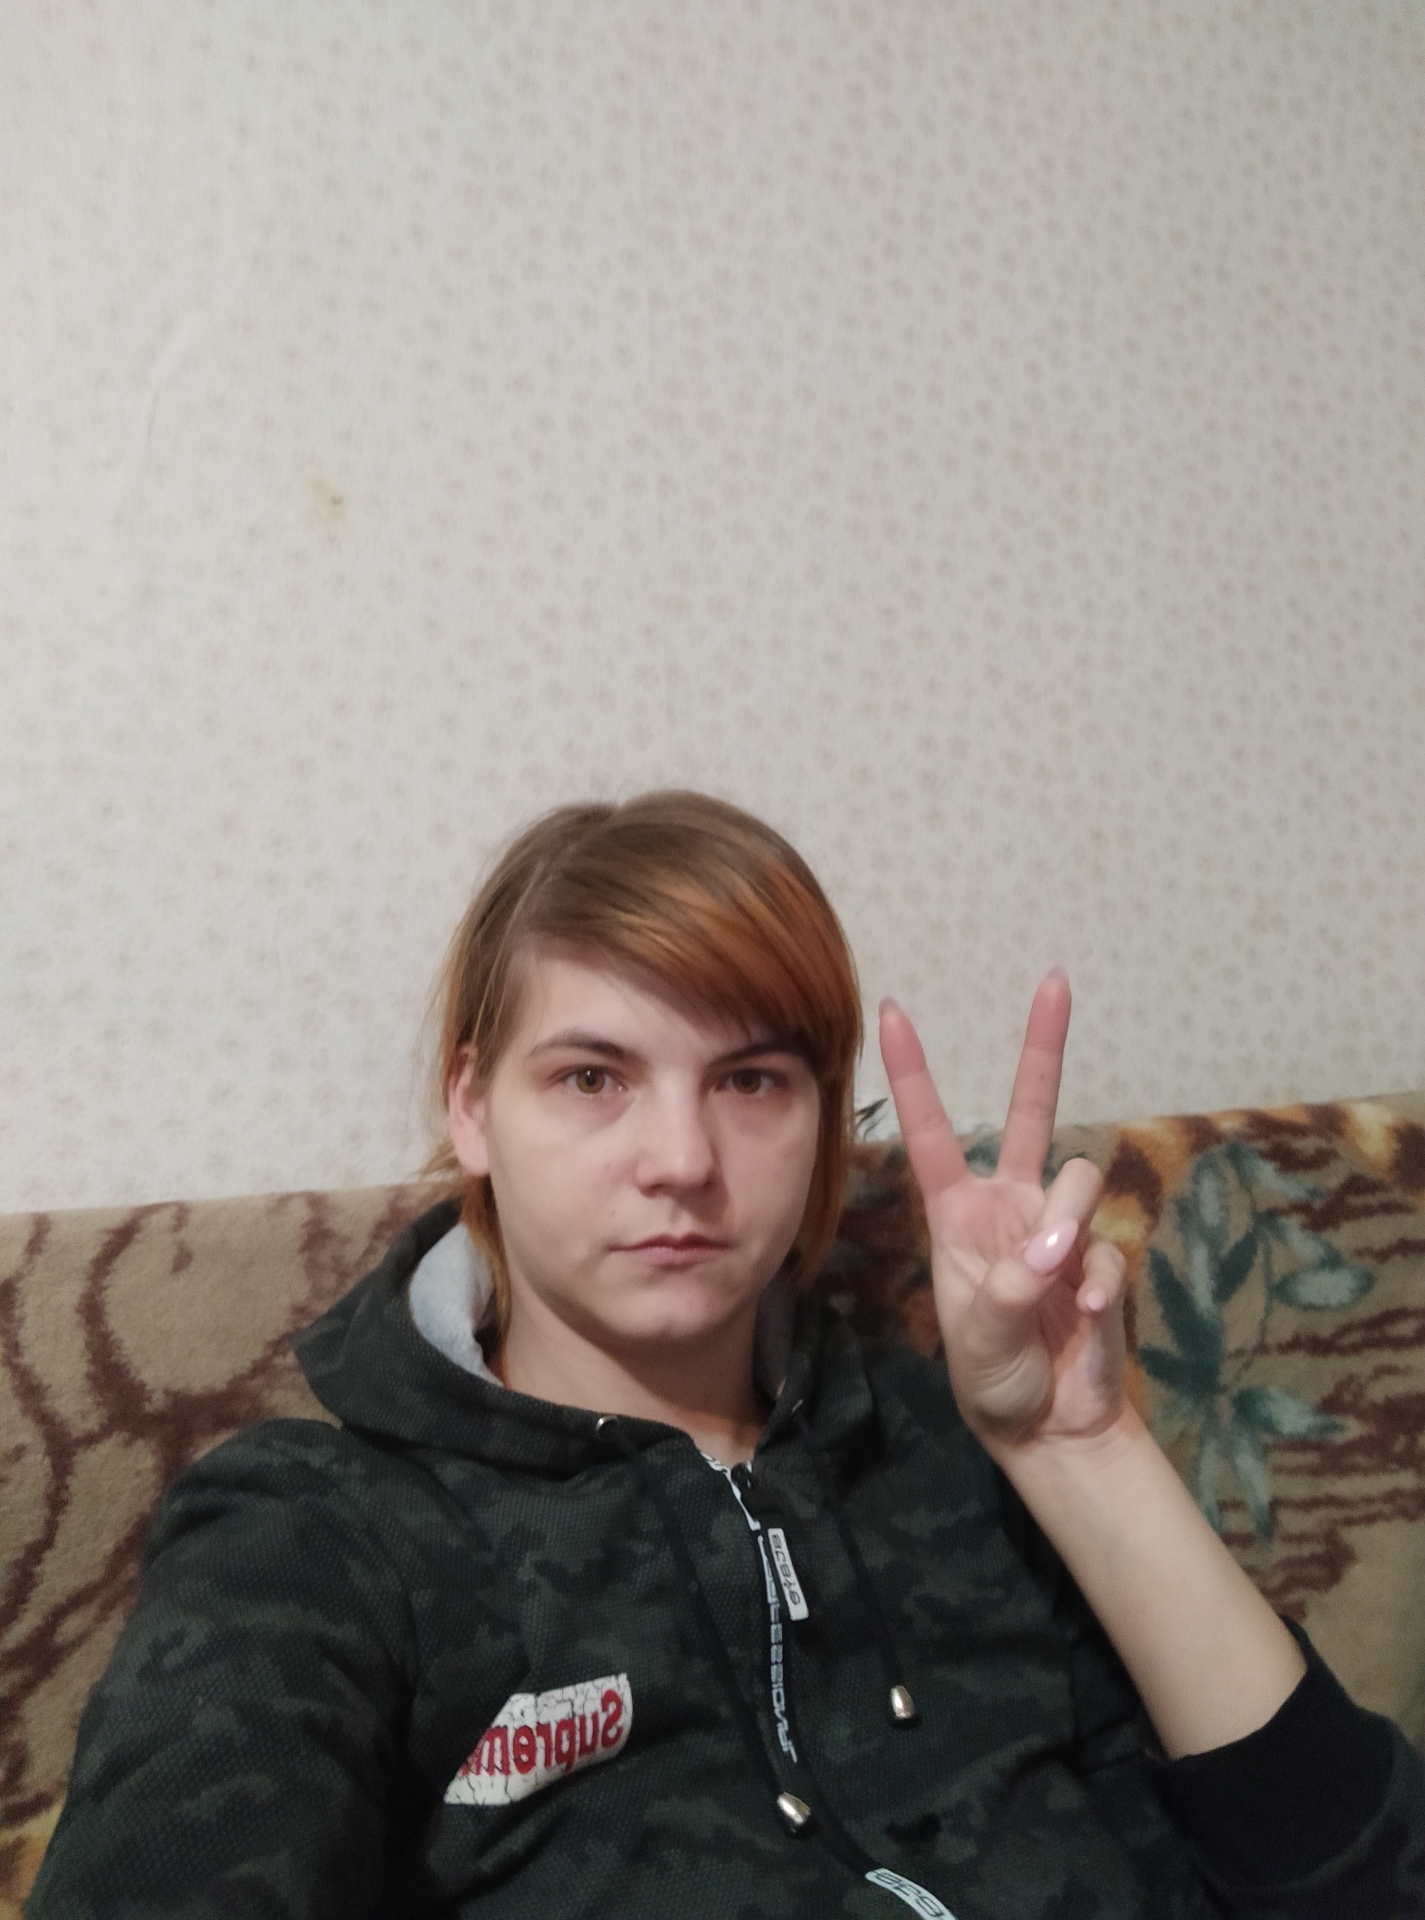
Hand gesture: peace